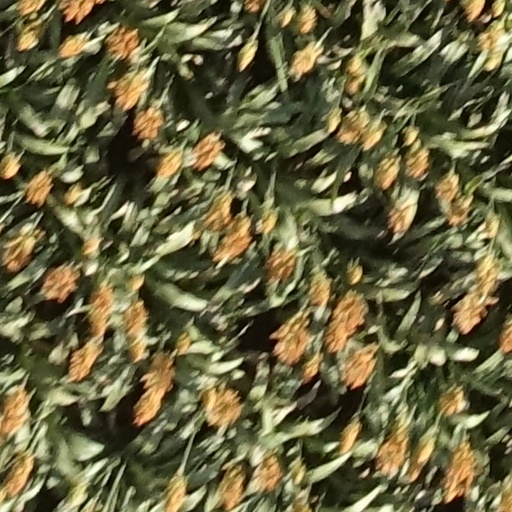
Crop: sorghum